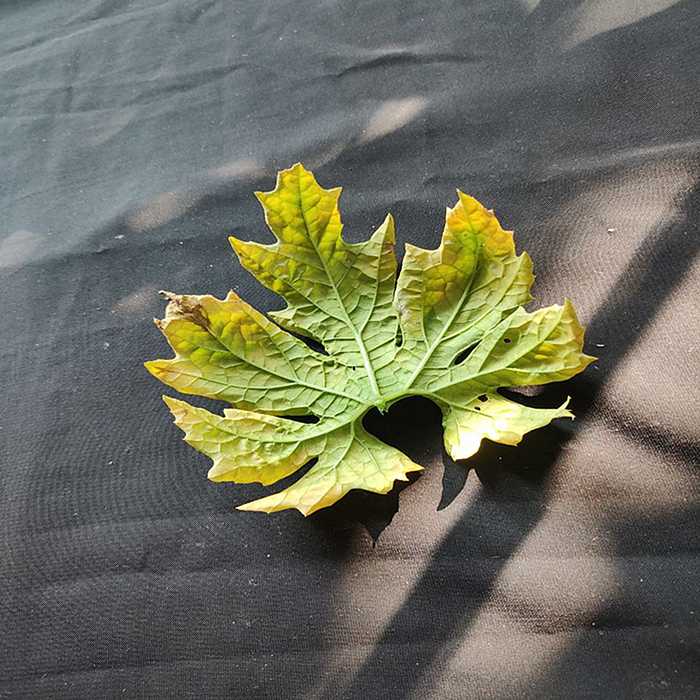
Plant: Bitter Gourd
Label: Fusarium wilt